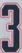
Number: 3